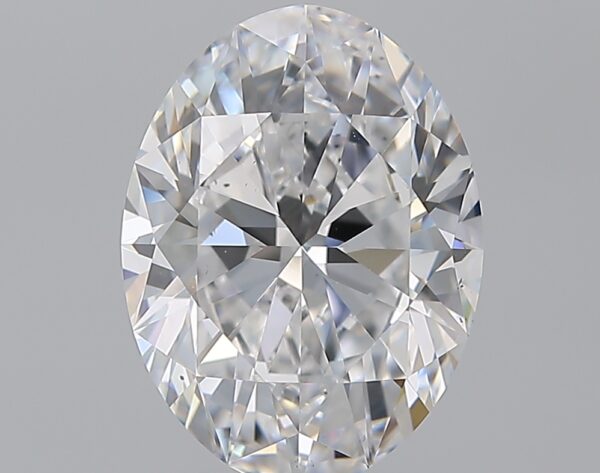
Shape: oval
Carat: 4.01
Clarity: VS2
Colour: D
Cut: EX
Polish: EX
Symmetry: EX
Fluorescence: N
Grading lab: GIA
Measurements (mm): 12.28 x 9.16 x 5.62